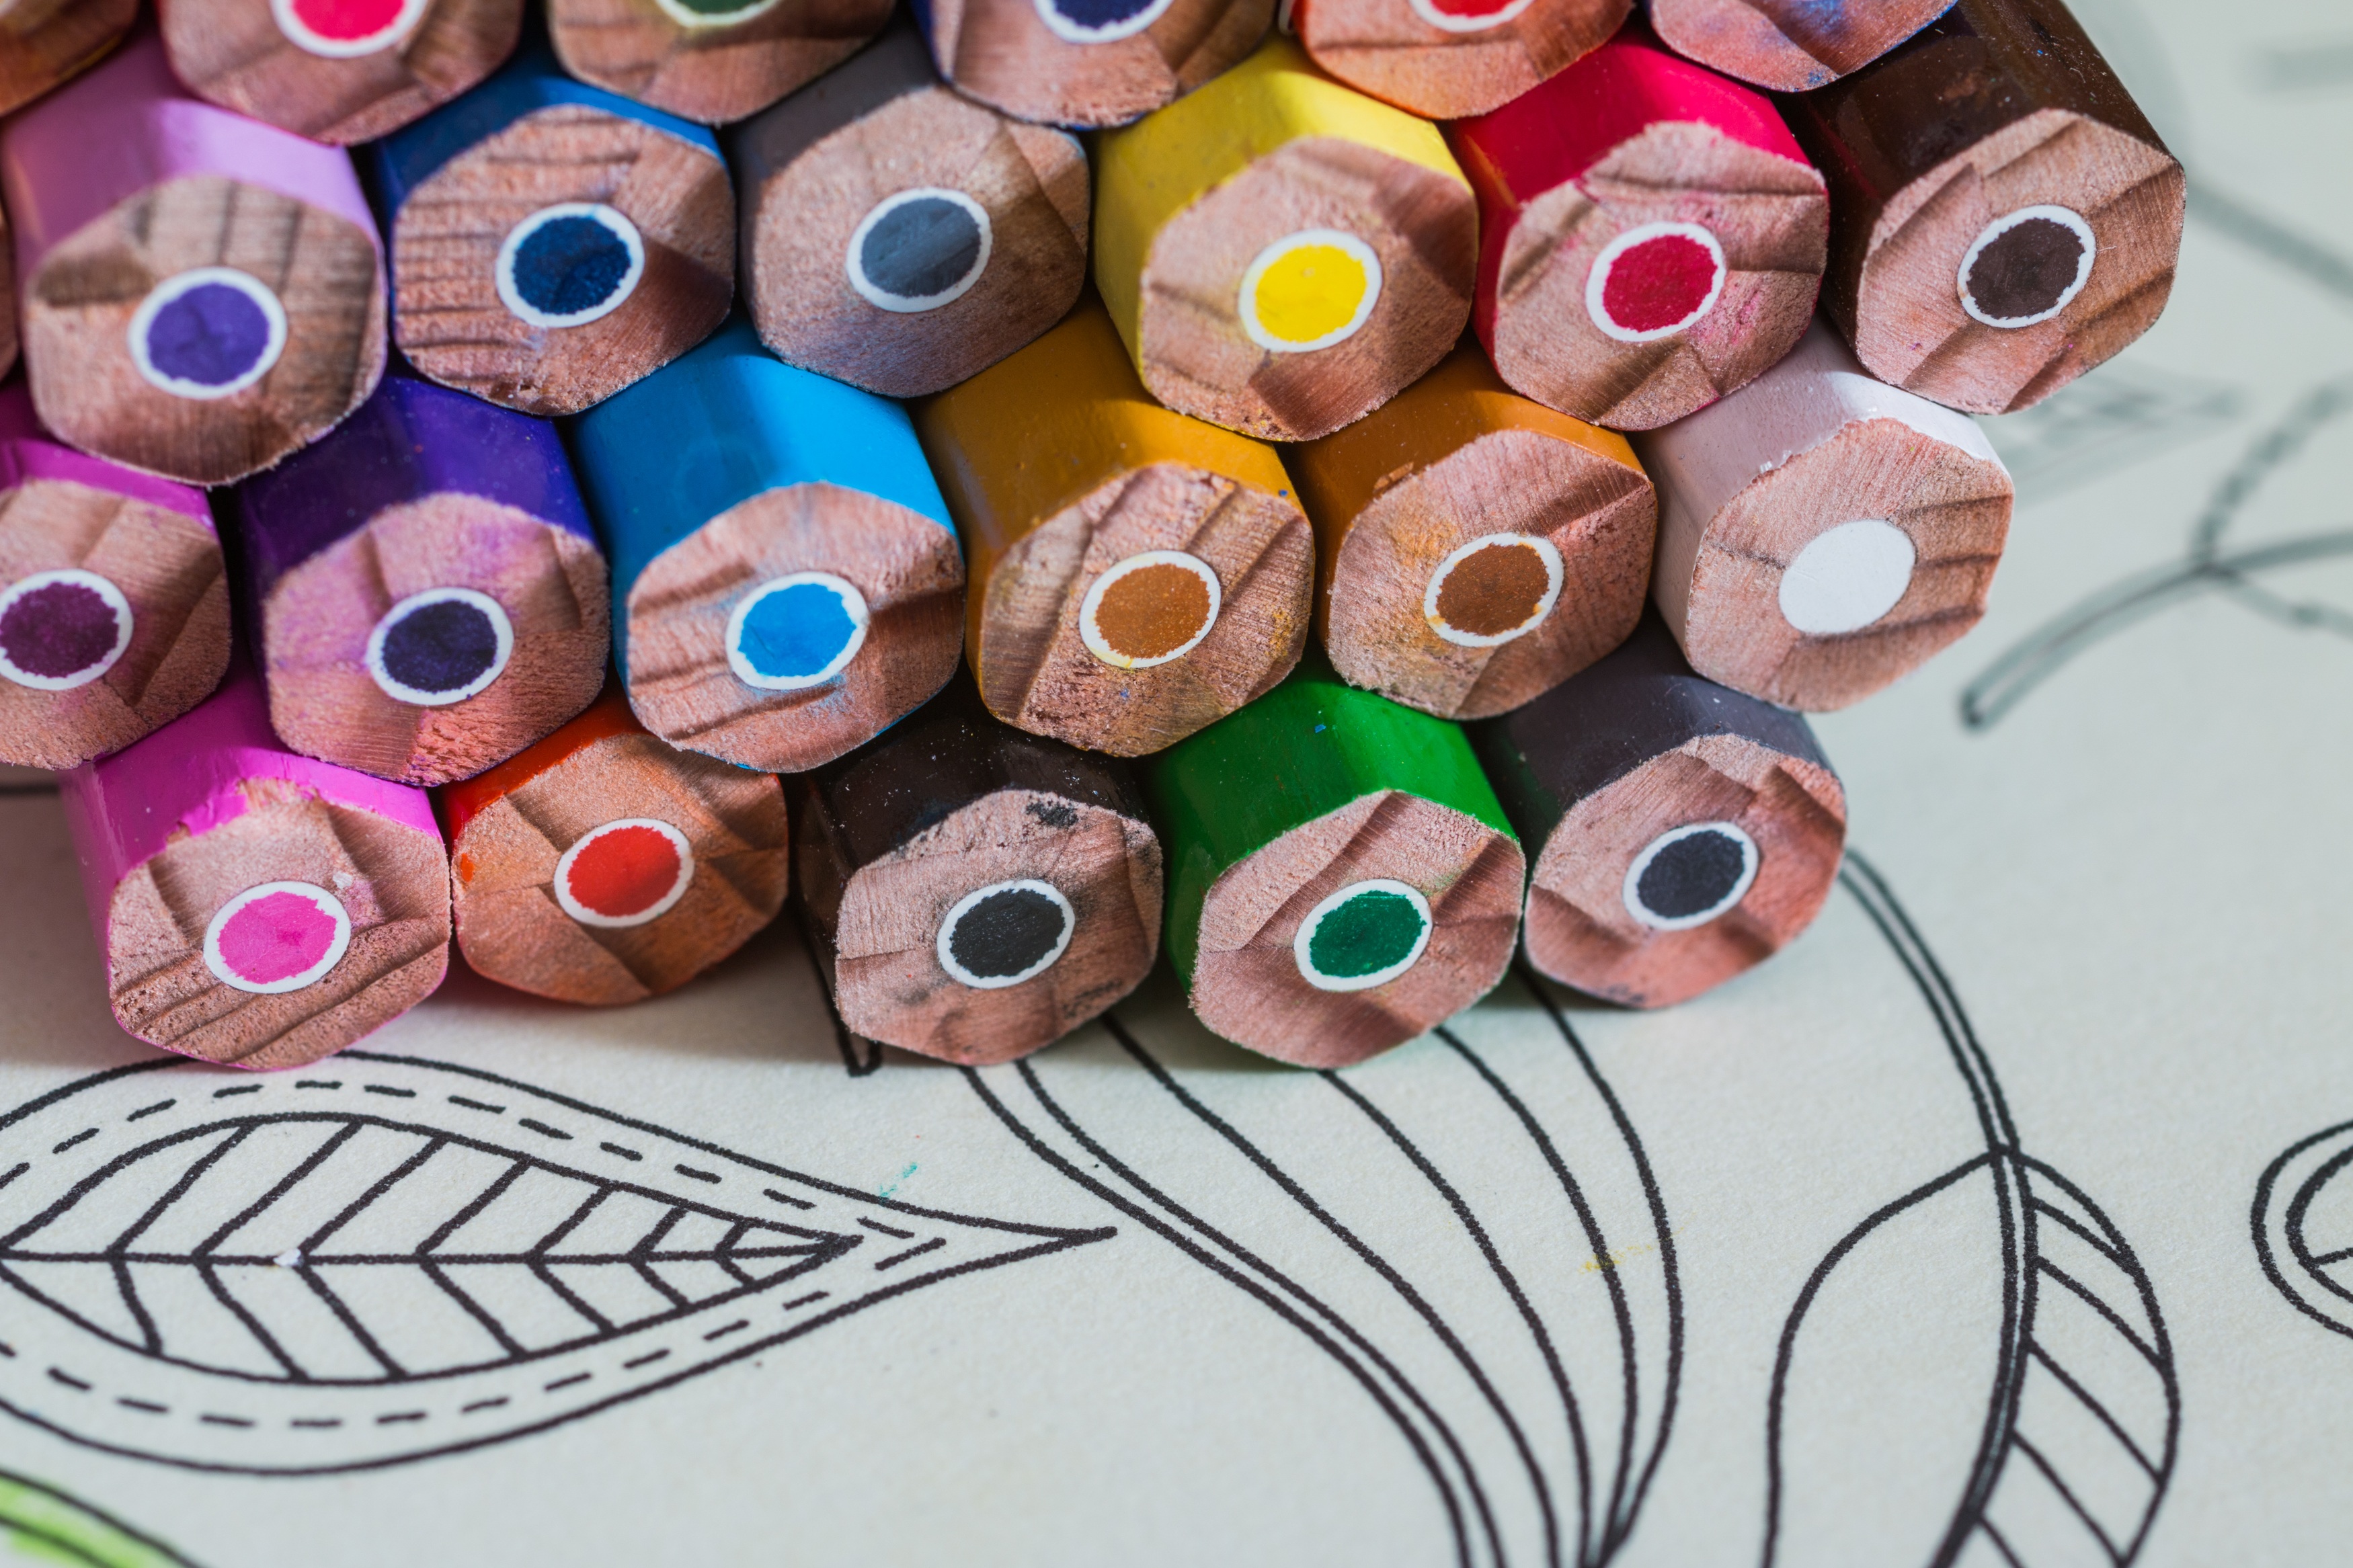
creative, pattern, color, paint, material, circle, painting, textile, art, adults, meditation, pens, organ, calming, colored pencils, imagine, coloring book, coloring book for adults, antistress, sign template, coloring pages, fashion accessory